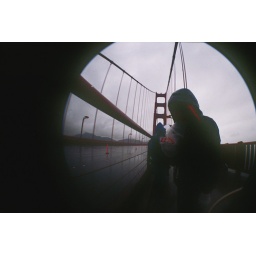
shooting the tour de california over the golden gate bridge